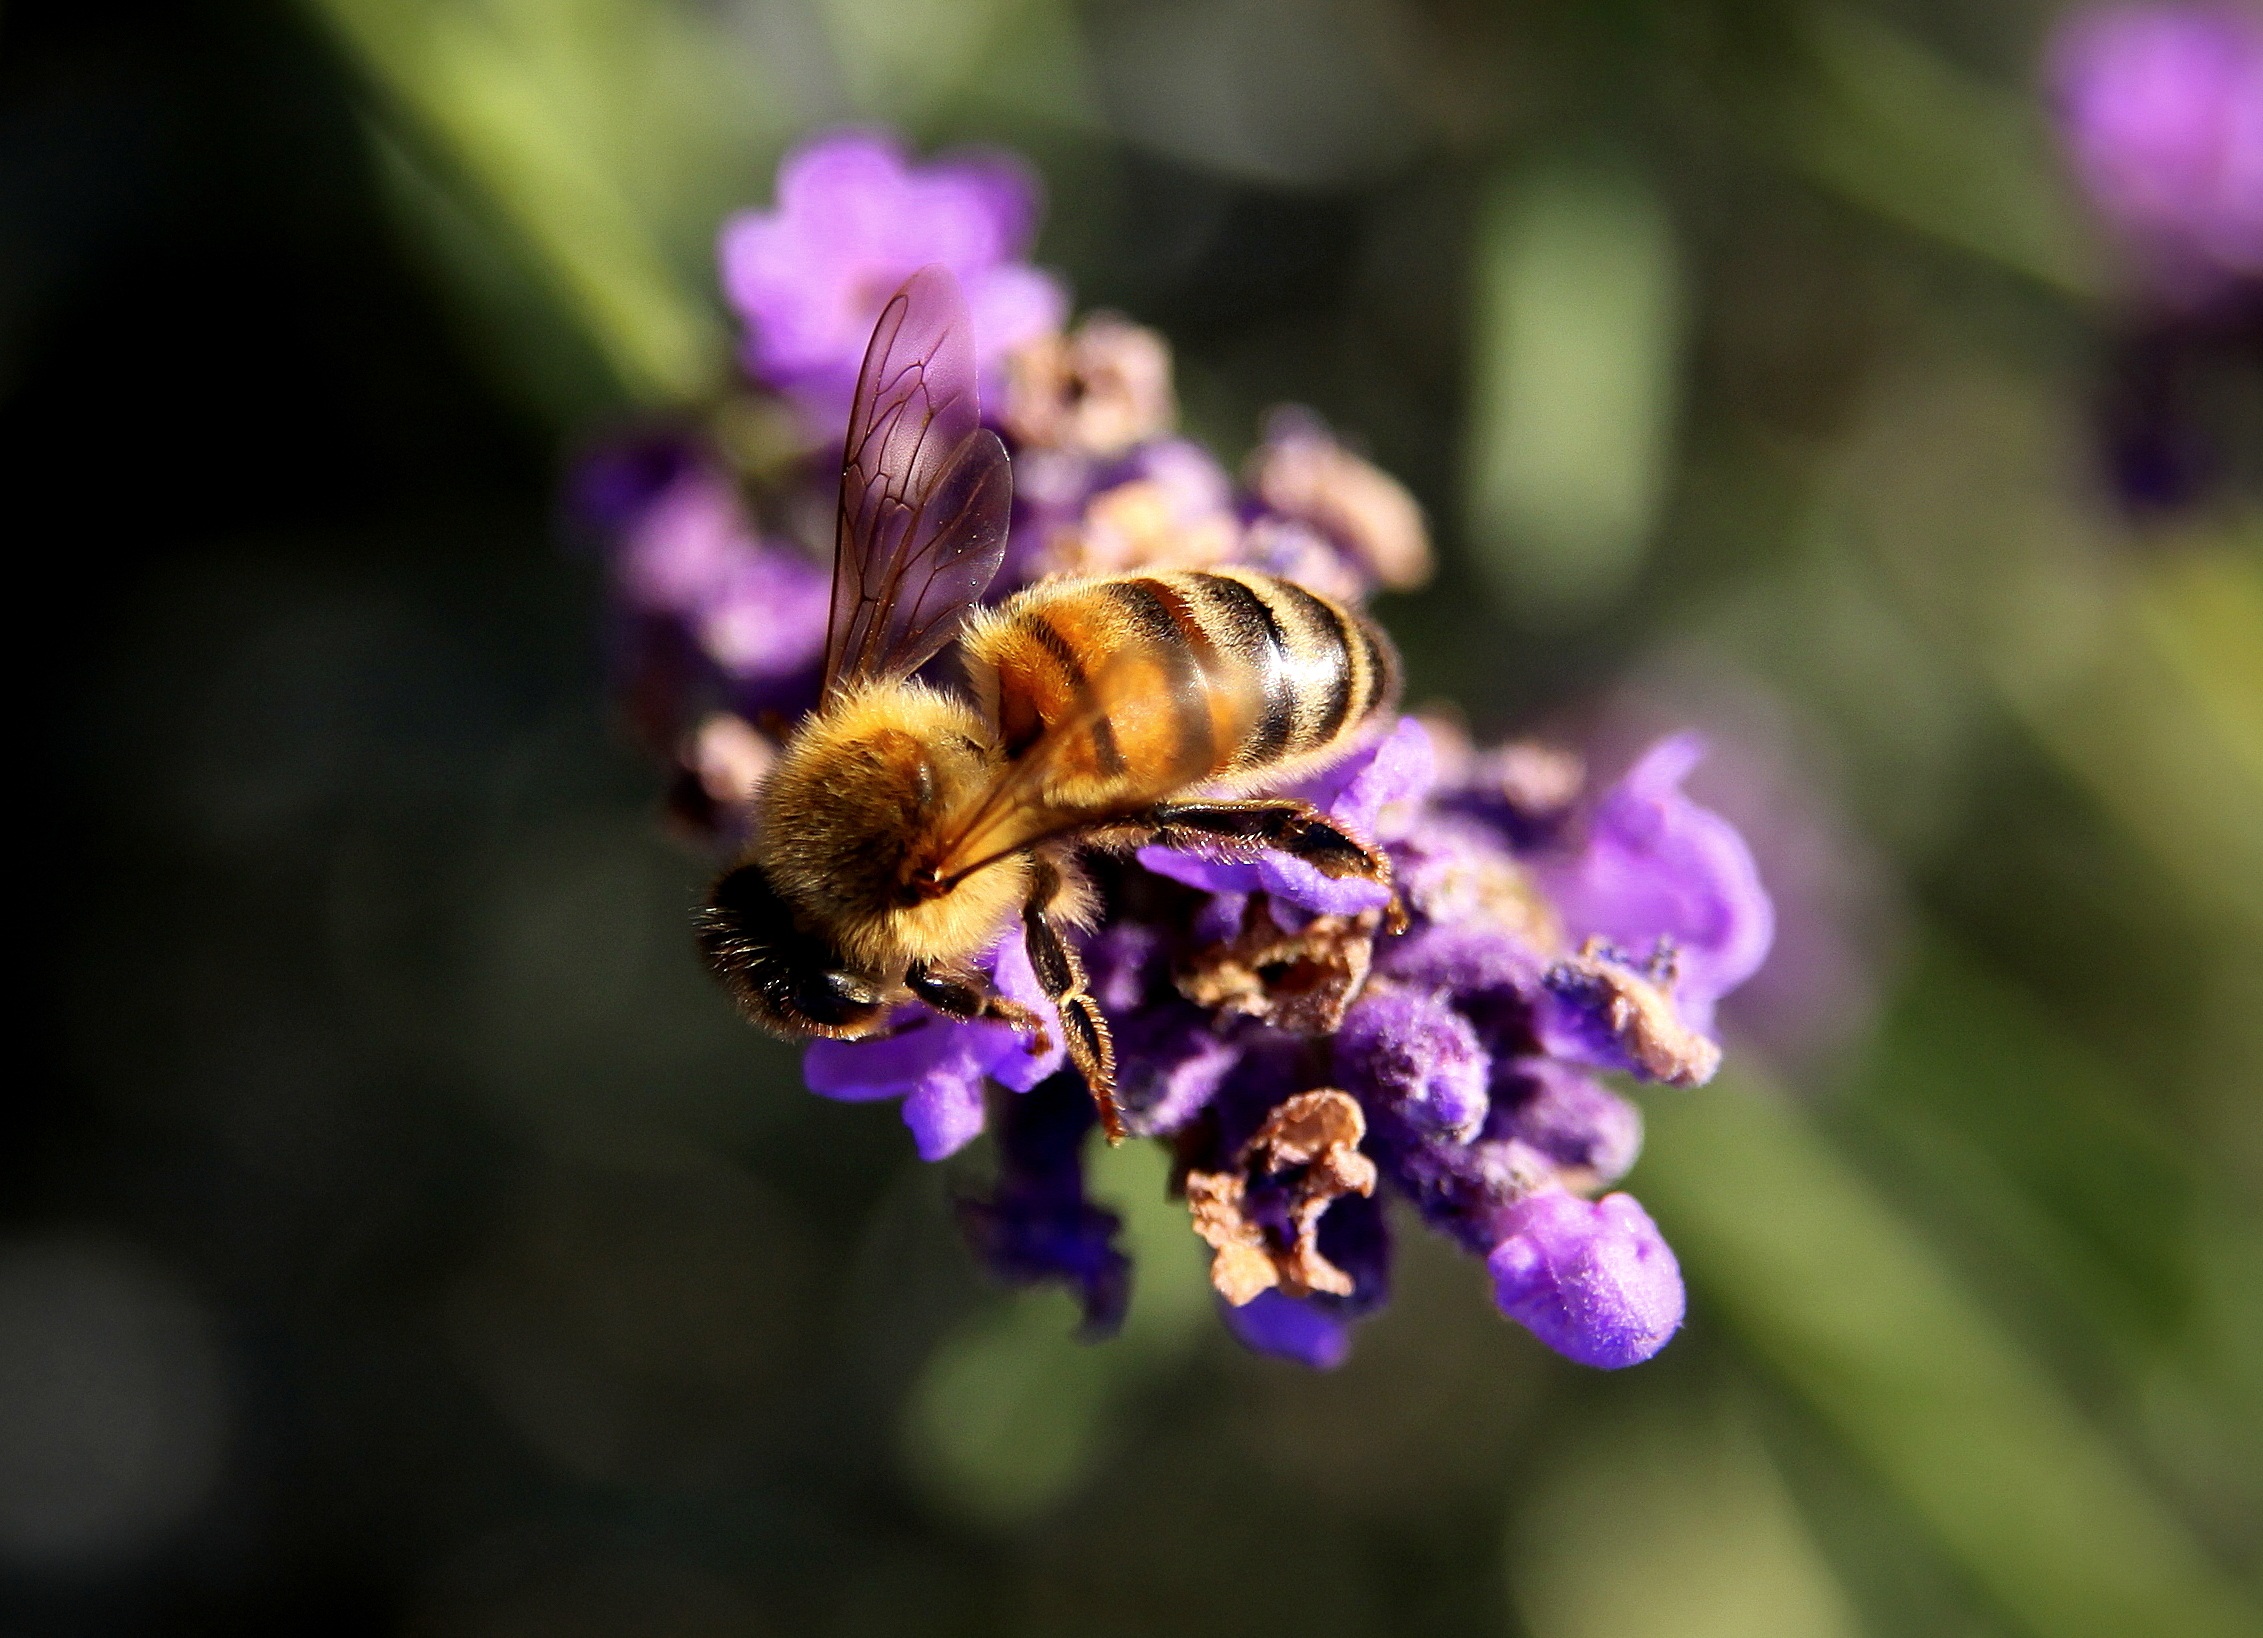
nature, blossom, wing, plant, photography, sweet, flower, purple, petal, bloom, animal, honey, summer, busy, wildlife, wild, environment, antenna, orange, pollen, pollination, golden, color, insect, biology, natural, small, botany, colorful, yellow, garden, flora, lavender, fauna, invertebrate, striped, wildflower, close up, outdoors, bee, lilac, bumblebee, nectar, sting, buzz, macro photography, arthropod, honey bee, stinger, pollinator, membrane winged insect